Blue Dragon (video game)

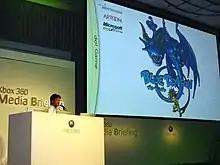
Hironobu Sakaguchi giving a presentation on "Blue Dragon" at the 2006 Tokyo Game Show convention.

"Blue Dragon" was first revealed in February 2005, as one of two unnamed role-playing games in development by Hawaii-based studio Mistwalker for the console which later came to be known as the Xbox 360. In an "IGN" interview following the unveiling, Peter Moore stressed the importance to Microsoft of having Japanese games available on the system, commenting "... It's a main priority for me in the next 12–18 months to ensure Japanese developers are our partners". Contributors to "Blue Dragon" include Microsoft Game Studios Japan and a number of well known Japanese figures in the gaming industry. The title's original story was written by Hironobu Sakaguchi, the game director of the first five "Final Fantasy" video games. It also features art from Akira Toriyama, the creator of "Dragon Ball" and visual character and monster designer and illustrator of both the "Dragon Quest" series and "Chrono Trigger". In 2014, Sakaguchi recalled that it was initially a challenge to work with Toriyama because he was not in tune with the latest technology. For example, the Photoshop software Toriyama had on his computer was version 1 or 2, making it difficult to convey ideas. Despite the minor setback, Sakaguchi praised his creativity, saying he had great ideas constantly popping in his head.